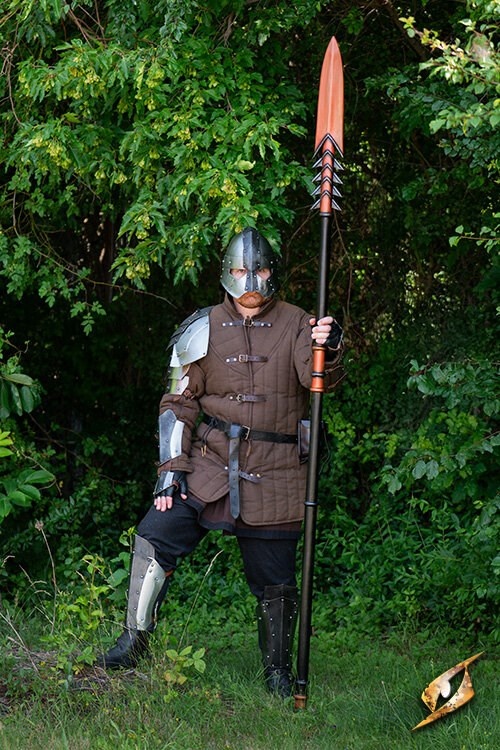
Serrated War Spear 243cm
Brand: Epic Armoury Universe: Ancient Materials: EVA Foam Product type: Spear Weight: 1245 g Blade Length: 62 cm Blade Width: 10 cm Handle Circumference: 14 cm Length: 243 cm
Brand: LARP Gear
Category: Sporting Goods > Athletics > Fencing > Fencing Weapons